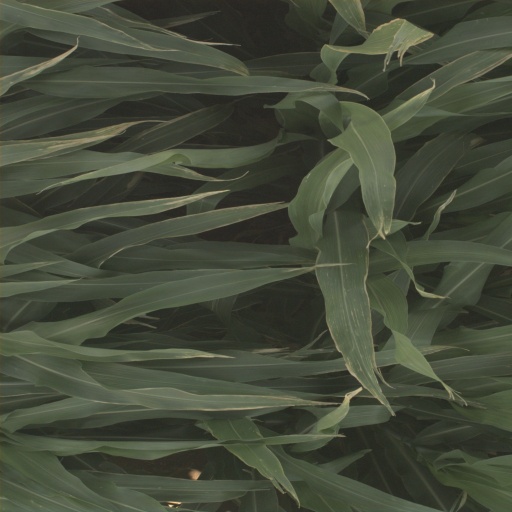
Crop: sorghum